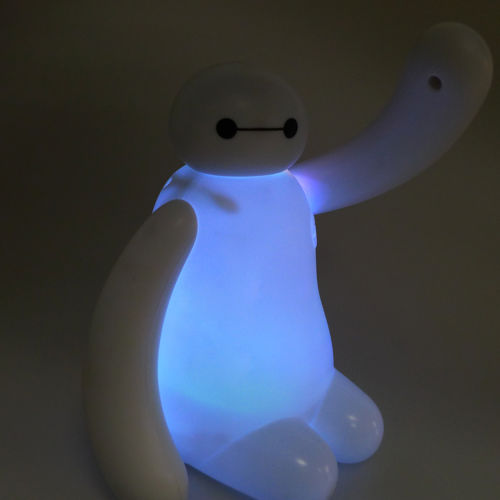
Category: lamp